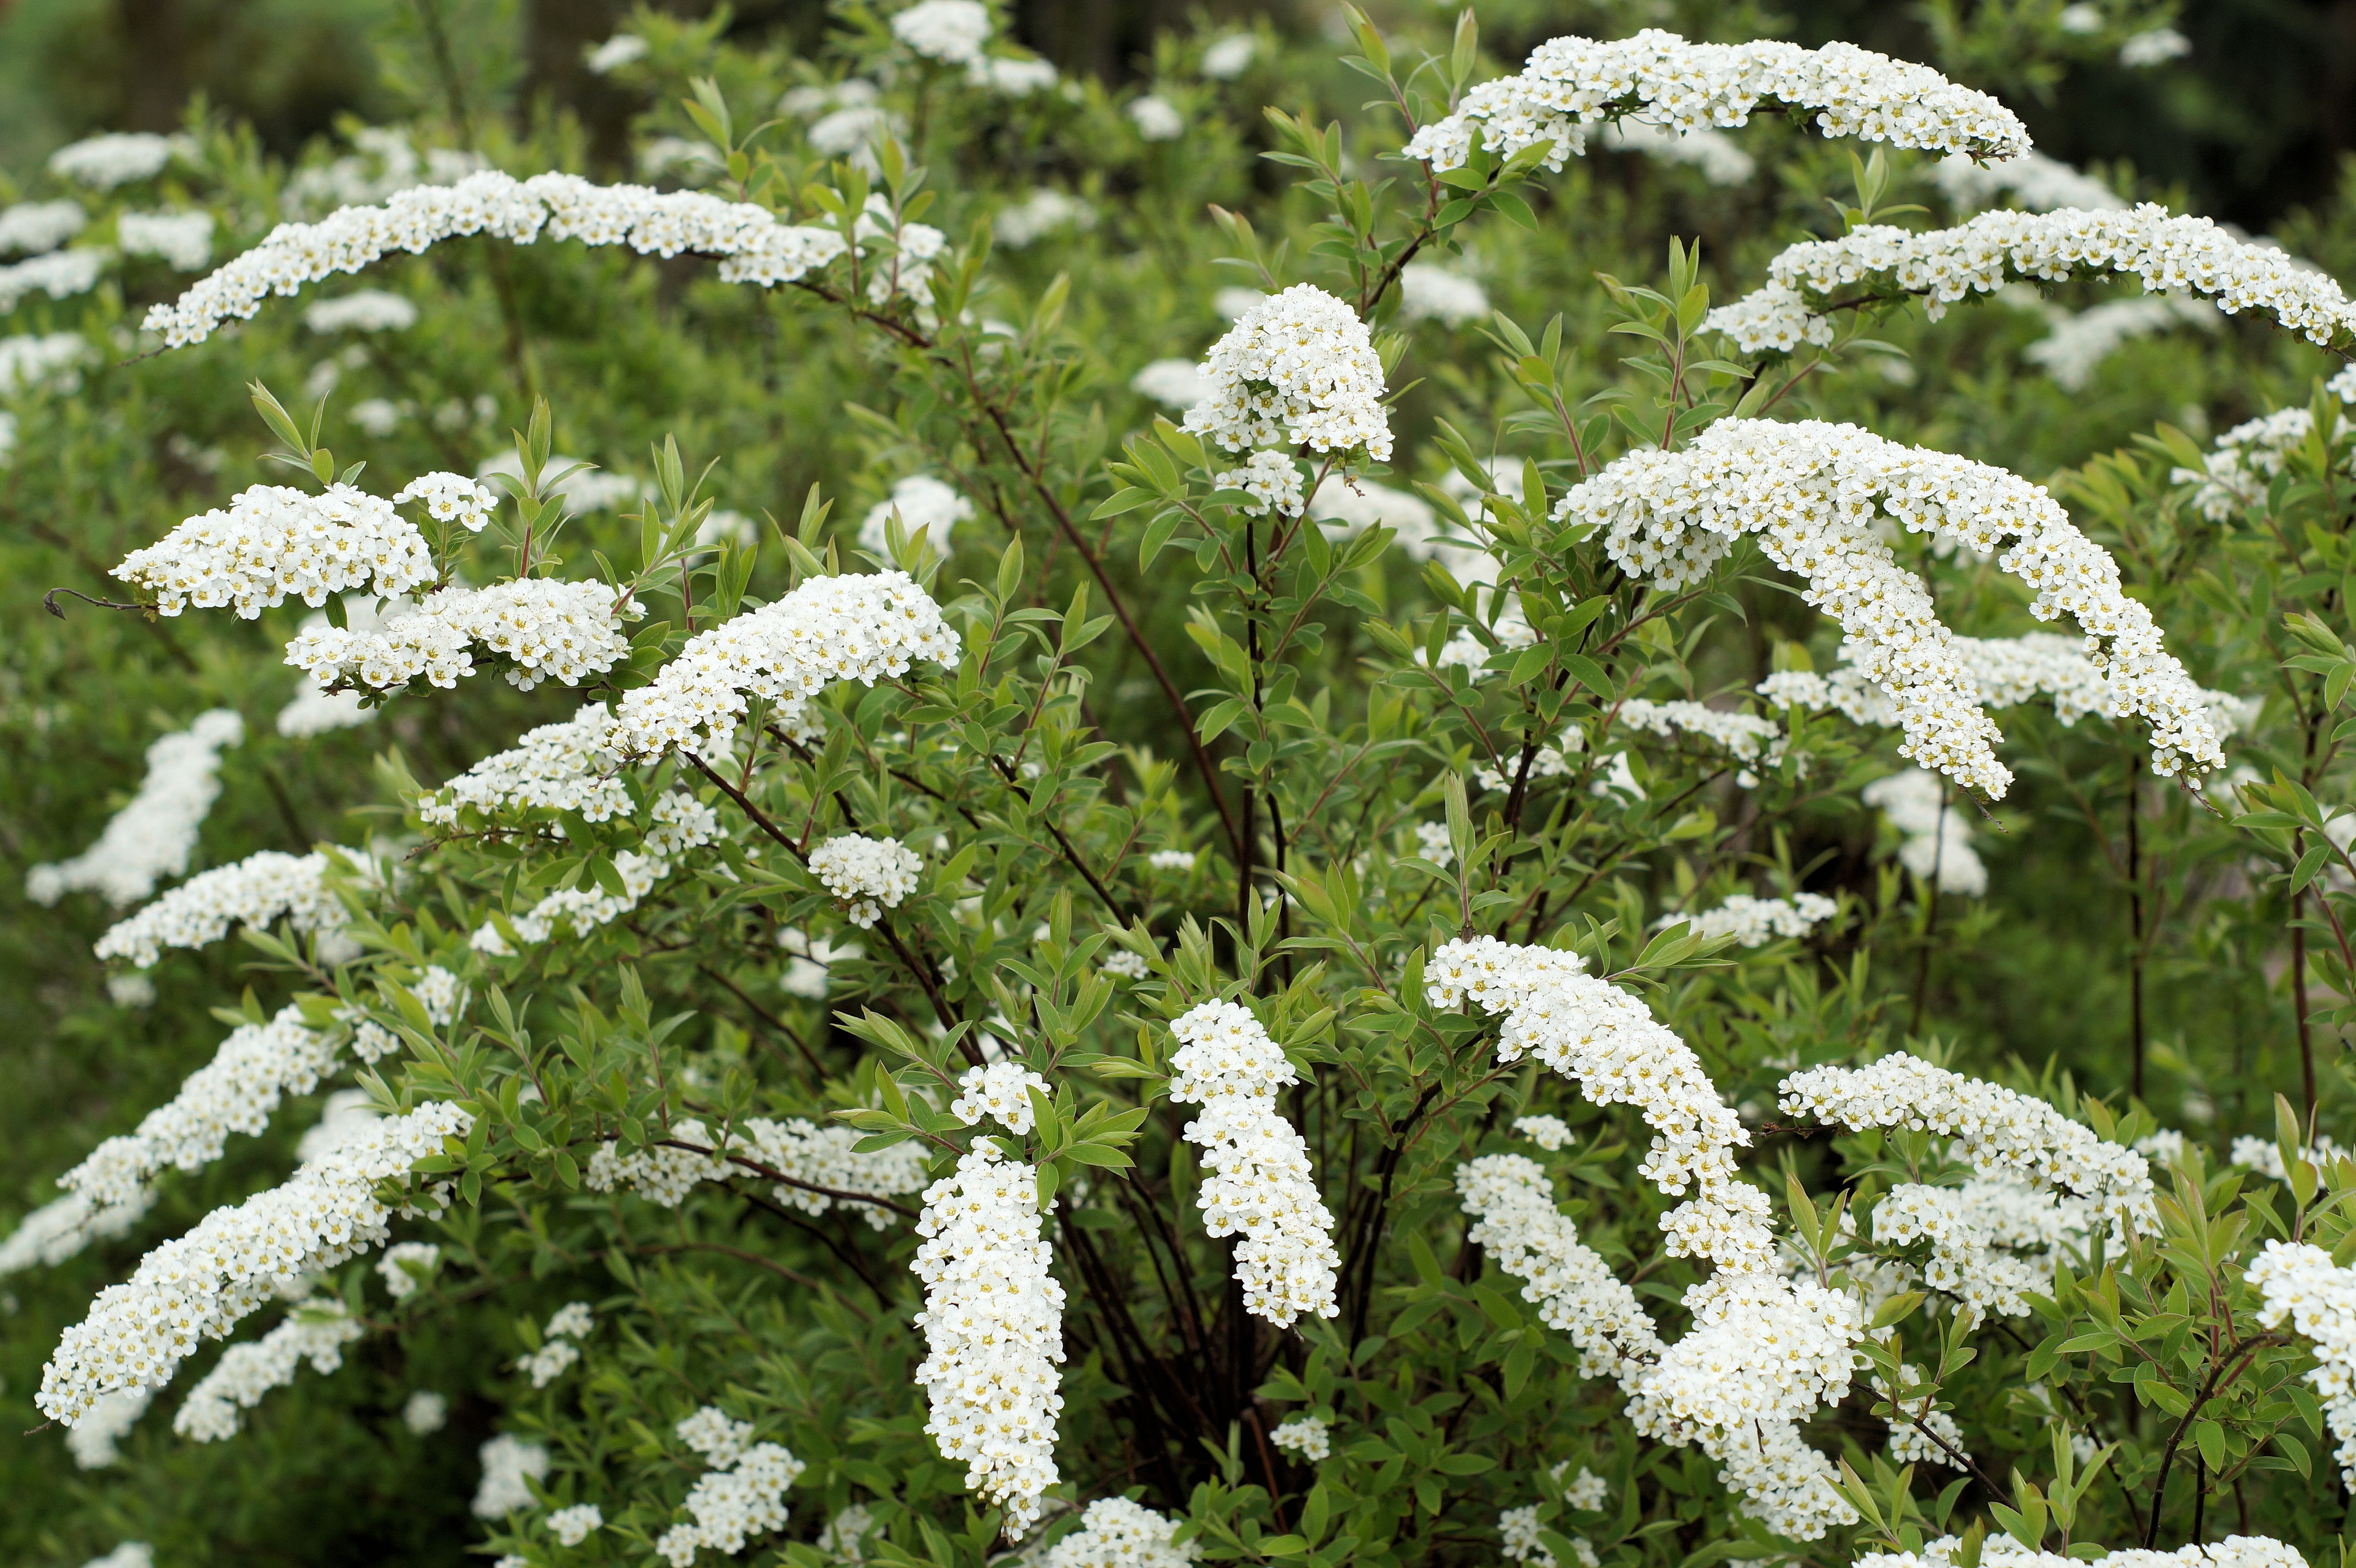
blossom, plant, white, flower, frost, bush, herb, flora, flowers, shrub, viburnum, meadowsweet, fragrant, hawthorn, candytuft, yarrow, anthriscus, flowering plant, daisy family, cow parsley, medicinal herb, subshrub, land plant, cicely, evergreen candytuft